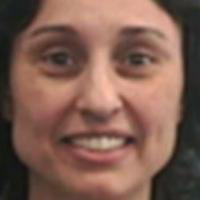
Age group: age 41-55